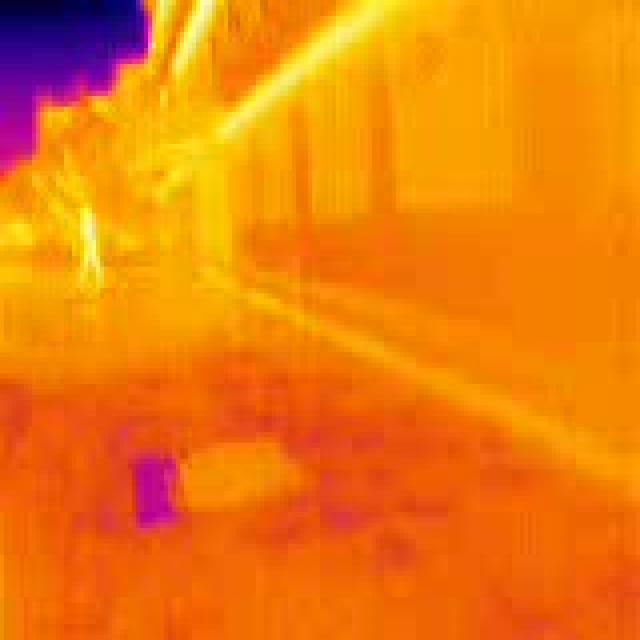
Detected objects:
label: person